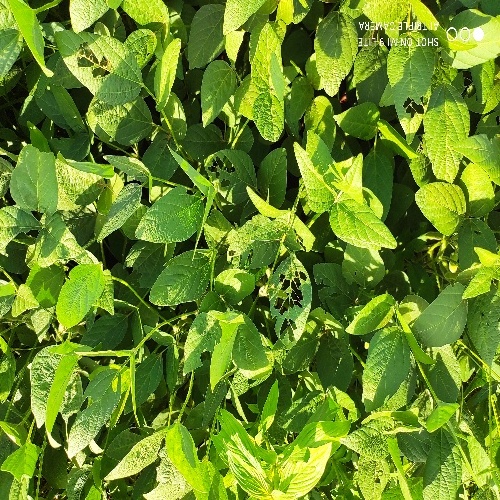
Label: Caterpillar